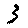
Label: 3